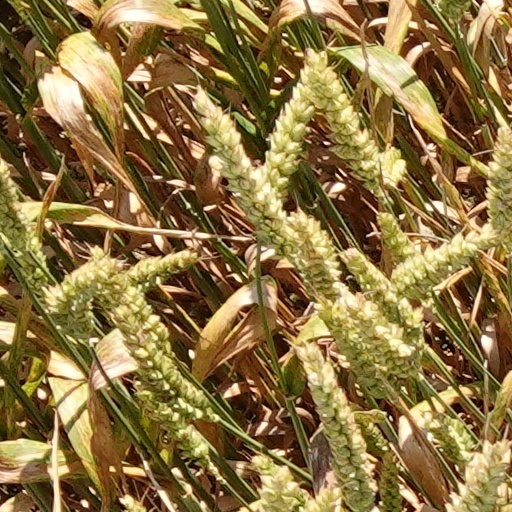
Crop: wheat